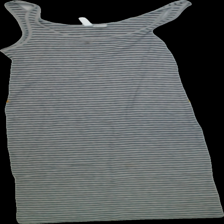
View: front
Type: Dress
Category: Ladies
Brand: H&M
Colors: Multicolor
Material: 87%cotton 8%viscose 5%elastane
Pattern: Striped
Size: S
Trend: No trend
Stains: Yes
Price range: <50
Recommended usage: Export